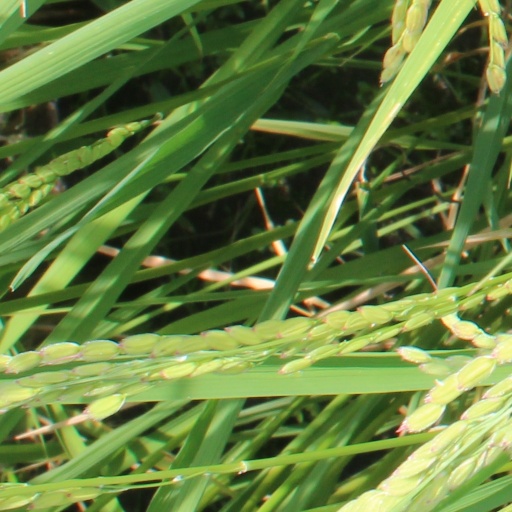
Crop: rice